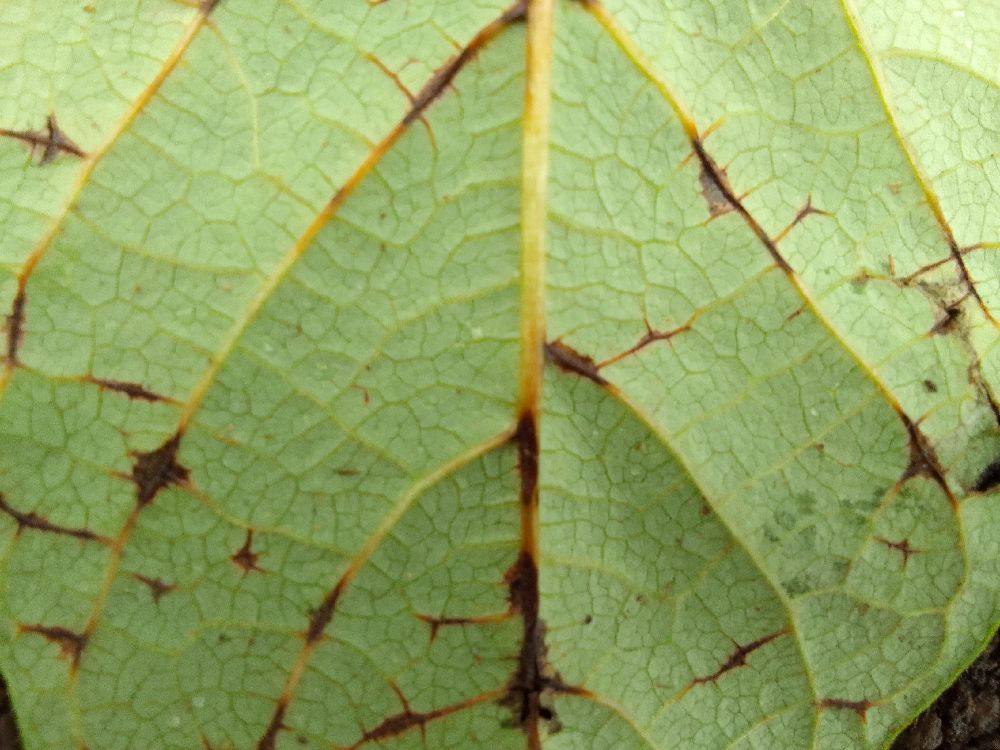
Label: anthracnose